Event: Nepal Earthquake
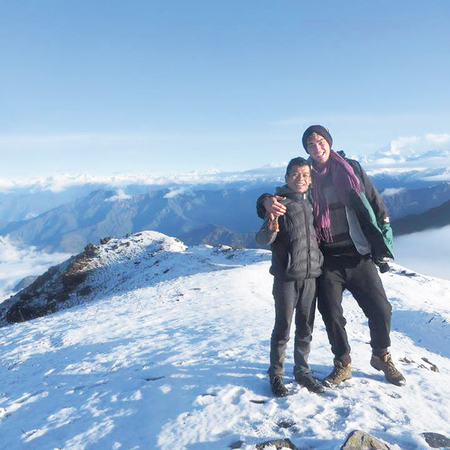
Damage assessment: no_damage